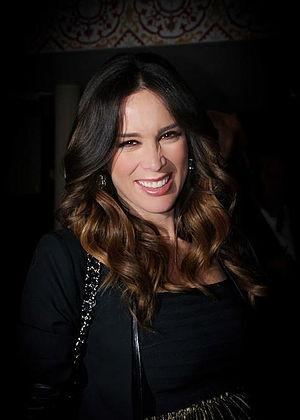
Jacqueline Bracamontes Van Hoorde est une actrice mexicaine née à Guadalajara le 23 décembre 1979.
Nuestra Belleza Latina est un concours de beauté féminine et une émission de télé-réalité produite par Univision.